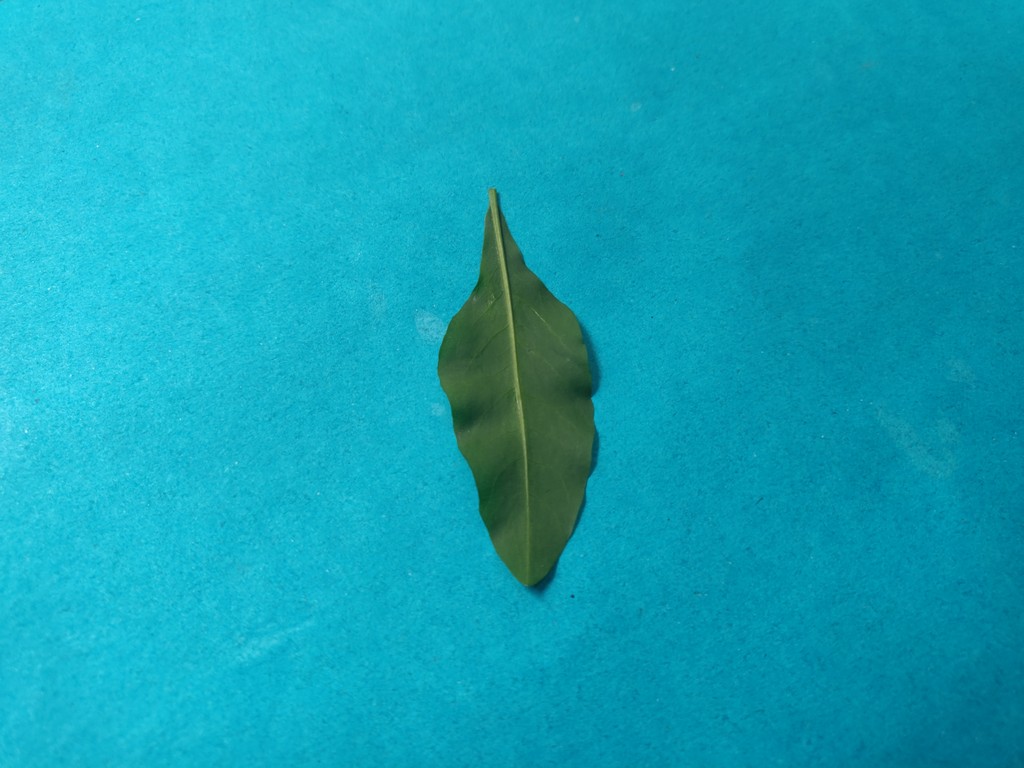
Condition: Healthy
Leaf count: single
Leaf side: back